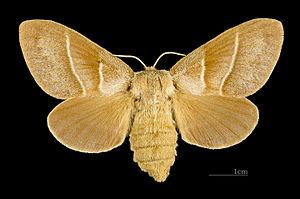
Le genre Macrothylacia regroupe des insectes lépidoptères de la famille des Lasiocampidae, et de la sous-famille des Lasiocampinae.
Les Lasiocampinae sont une sous-famille d’insectes lépidoptères de la famille des Lasiocampidae.